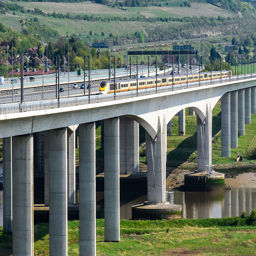
A train traveling over a cement bridge over a river of water.
A grey bridge with a train on it over water.
A tall bridge has a train going on it.
A large bridge with traffic flowing across it.
a train and cars along a bridge over a river